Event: Nepal Earthquake
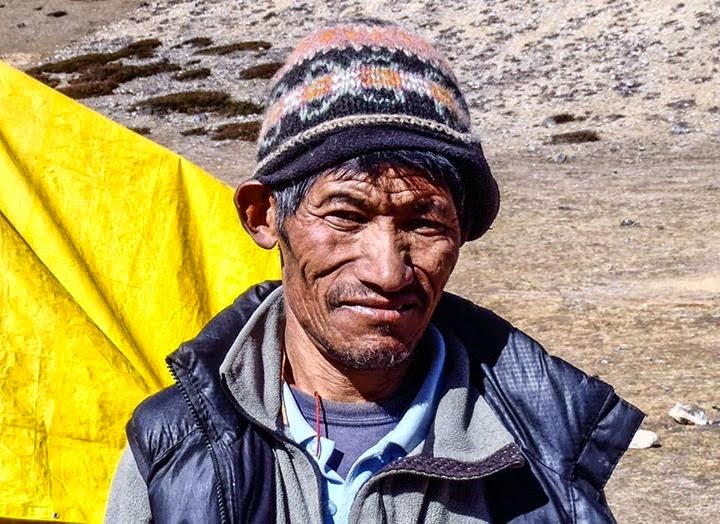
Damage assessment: no_damage